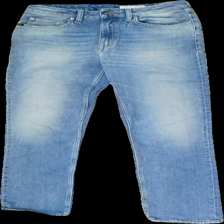
View: front
Type: Jeans
Category: Ladies
Brand: Not in the list
Brand text on label: tiger of sweden
Colors: Blue
Material: 100% Cotton
Cut: Tight
Price range: 50-100
Recommended usage: Reuse
Description: Blue tight jeans